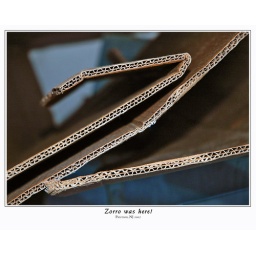
A mangled cardboard box left in an old bathroom stall at the abandoned Hinchliffe Stadium in Paterson, NJ